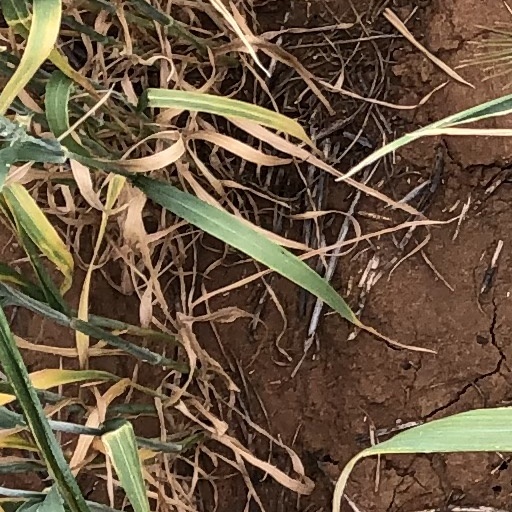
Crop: wheat